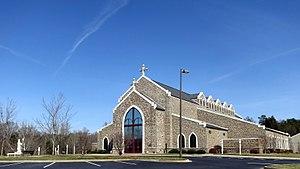
La Caroline du Nord est un État du Sud des États-Unis. Sa capitale est Raleigh, et sa plus grande ville est Charlotte et son agglomération. Avec 9 535 483 habitants en 2010, estimée à 10 488 084 habitants en 2019, sur une superficie de 139 509 km², l'État est le 9ᵉ du pays par sa population et le 28ᵉ par sa taille. Longeant l'océan Atlantique à l'est, elle est bordée par la Caroline du Sud et la Géorgie au sud, le Tennessee à l'ouest, et la Virginie au nord. Territoire colonisé et occupé par les Européens dès le XVIᵉ siècle, la Caroline du Nord est l'une des Treize Colonies qui fondèrent les États-Unis d'Amérique. Elle est divisée en cent comtés. En grande partie rurale, elle présente des paysages divers, entre les plateaux du Piedmont, les îles des Outer Banks et le Cap Hatteras, et les Blue Ridge Mountains, partie de la chaîne des Appalaches. Le Mont Mitchell, point culminant de l'est des États-Unis, se trouve dans l'ouest de l'État.